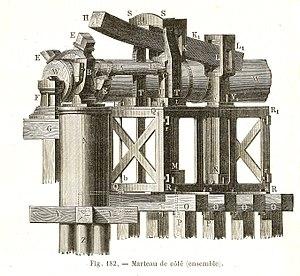
Marteau de coté. Image scannée dans